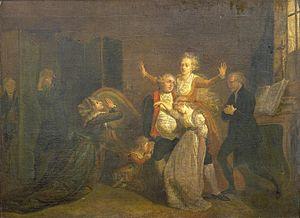
Charles Benazech, né en 1767 à Londres où il est mort le 2 mai 1794, est un peintre et portraitiste britannique. Ses peintures représentant Louis XVI en roi déchu juste avant son exécution le 21 janvier 1793 connurent un certain succès.